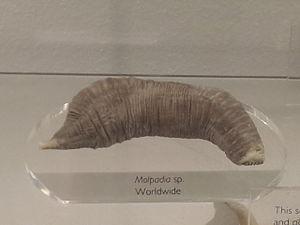
Les Molpadia forment un genre d'holothuries de la famille des Molpadiidae.
Les Molpadiidae forment une famille d'holothuries de l'ordre des Molpadida.